Fokker C.IV

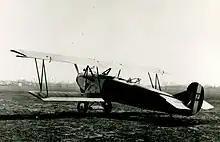
Fokker CO-4A scout aircraft.

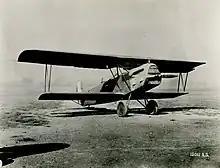
Fokker AO-1 in US service.

The Tacoma to Tokyo Fokker C.IVA Photographs at The Museum of Flight Digital Collections